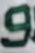
Number: 9